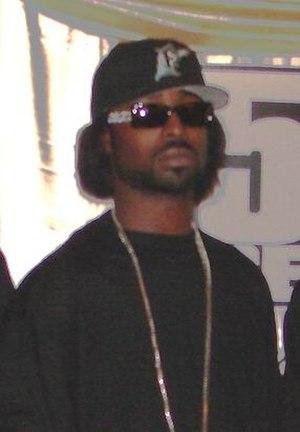
Young Buck, de son vrai nom David Darnell Brown, né le 15 mars 1981 à Nashville, dans le Tennessee, est un rappeur américain. Buck est un ancien memnbre du groupe UTP Playas. Il dirige son propre label Ca$hville Records, et est membre actuel de la G-Unit. Après sa séparation du groupe en 2008, Buck se réunit avec ses anciens partenaires le 1ᵉʳ juin 2014 à l'événement Summer Jam de Hot 97.